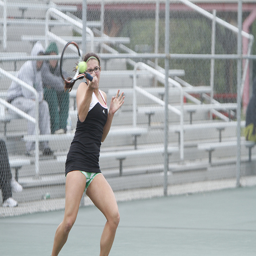
A woman playing tennis on a tennis court.
A girl holds her racket out next to a tennis ball in the air.
A girl in hitting a tennis ball with her racket.
A woman swings a racket at a tennis ball.
A woman playing tennis on a court with people watching.